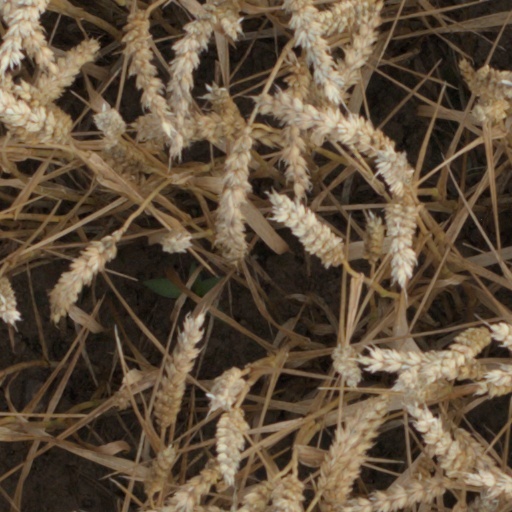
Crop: wheat